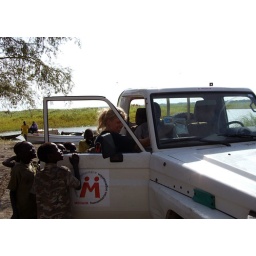
Kinderen die zichzelf in de spiegels van de auto bekijken...